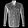
Label: Shirt